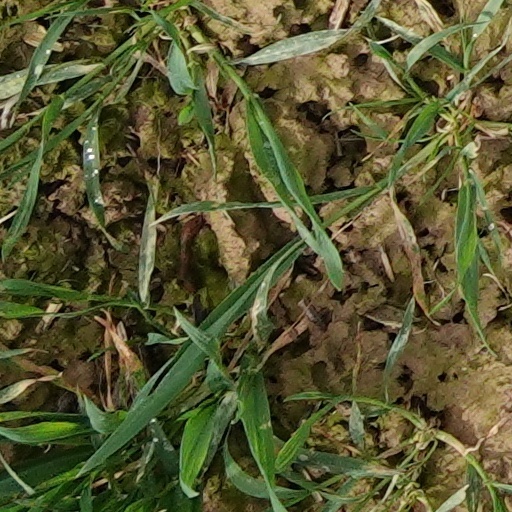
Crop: wheat